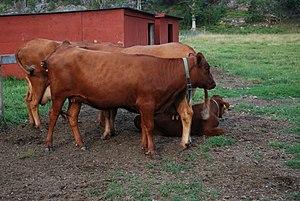
Rödkulla. La fr:rouge de Suède est une race bovine suédoise. Elle s'appelle Rödkulla dans son pays d'origine. Svenska: sv:Rödkulla.
Le rouge de la Baltique est un rameau de races bovines issues d'une population sauvage localisée en Prusse-Orientale.